Al Thakhira

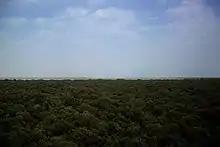
Mangrove forest in Al Thakhira

Al Thakhira was founded by members of the Al Muhannadi tribal confederation, primarily the Al Ibrahim family, who migrated here from nearby Al Khor. Historically of strategic importance, Al Thakhira served as a natural inlet sheltered by mangrove forests and functioned as a minor maritime anchorage. Its coastal waters, rich in marine biodiversity, also provided suitable fishing grounds.